Post-unification Italian brigandage

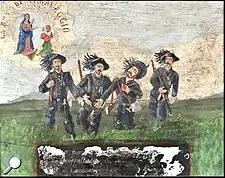
Ex-voto of a Bersagliere, wounded in the conflict but survived, dedicated to the Madonna of Caravaggio

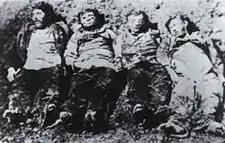
Executed brigands

An extremely harsh repression of the brigands by the Italian authorities began in 1863, especially after the passing of the "Pica Laws", which permitted the arrest of relatives and those suspected of collaborating or helping a brigand. The villages of Pontelandolfo and Casalduni in the Province of Benevento became the site of a massacre of 13 brigands by the Bersaglieri as a reprisal for the massacre of 45 Italian soldiers by local brigands. In total, several thousand brigands were arrested and executed, while many more were deported or fled the country (see Italian diaspora). In Palermo in 1866, 40,000 Italian soldiers were needed to put down the Seven and a Half Days Revolt.